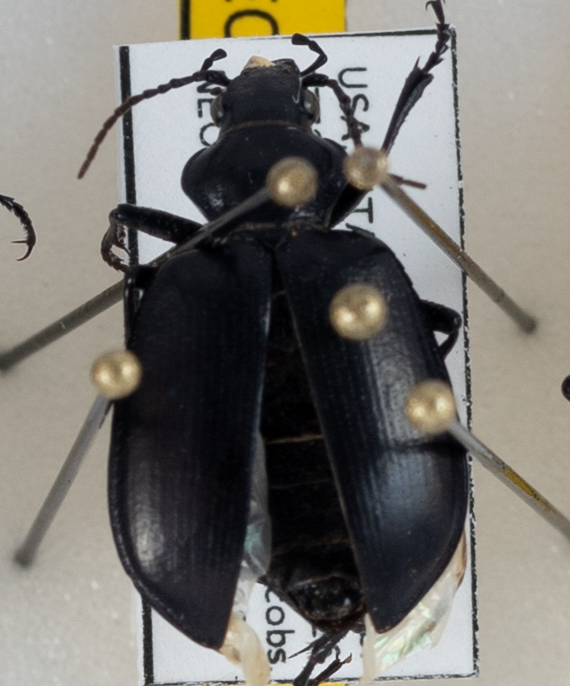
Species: Calosoma sponsa
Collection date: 2022-05-03
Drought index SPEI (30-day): -1.19
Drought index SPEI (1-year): -0.674
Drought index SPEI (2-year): -2.09